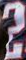
Number: 2